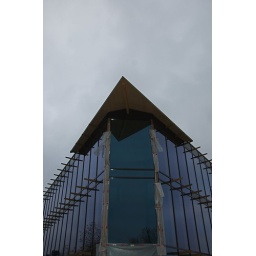
Foto's van een geslaagde Blowerdoortest uitgevoerd in een kantoorgebouw opgetrokken door Strabach.